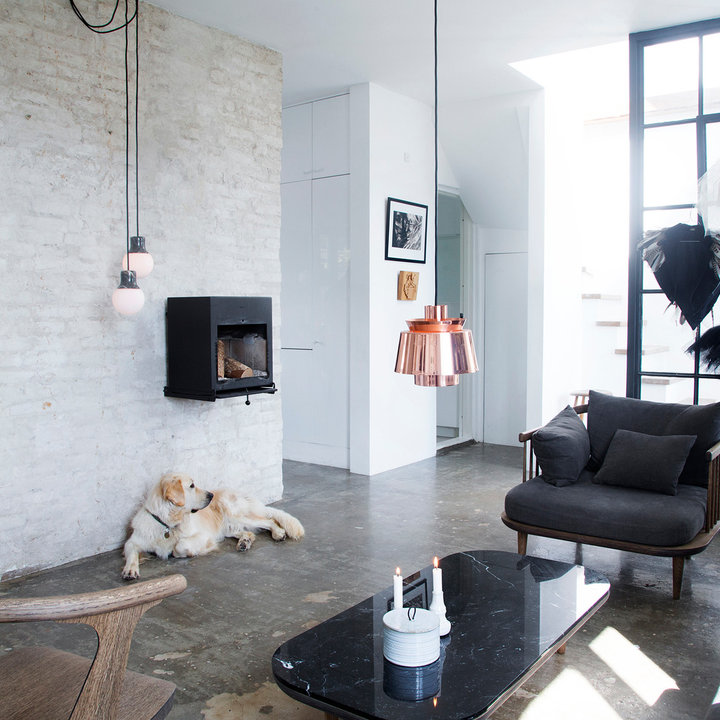
Style: Scandinavian